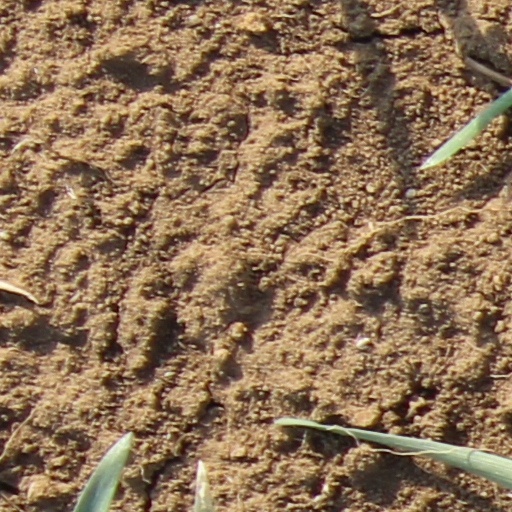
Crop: wheat